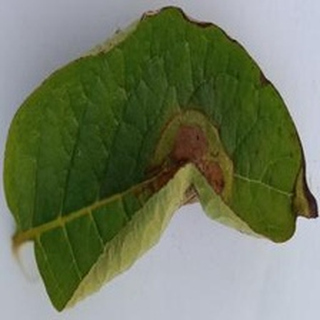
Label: potato_late_blight